Leeds Conservatoire

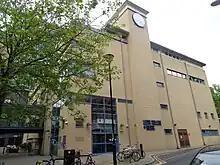
The conservatoire building in Quarry Hill in 2014

Leeds Conservatoire (formerly known as The Leeds Music Centre, the City of Leeds College of Music, and Leeds College of Music) is a higher education music conservatoire based in the Quarry Hill district of Leeds, England. It was founded in 1965 by Joseph Stones.